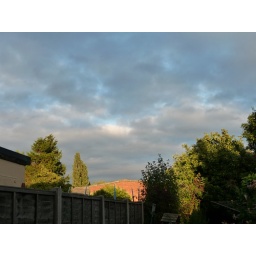
Although the sky is full of clouds the trees and buildings beyond are bathed in sunshine.